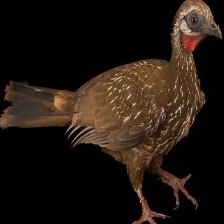
Species: BAND TAILED GUAN
Scientific name: PENELOPE ARGYROTIS